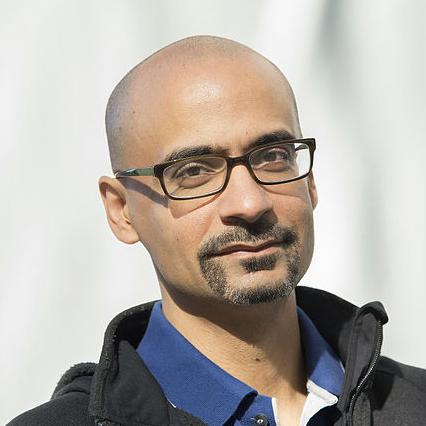
Age: 42